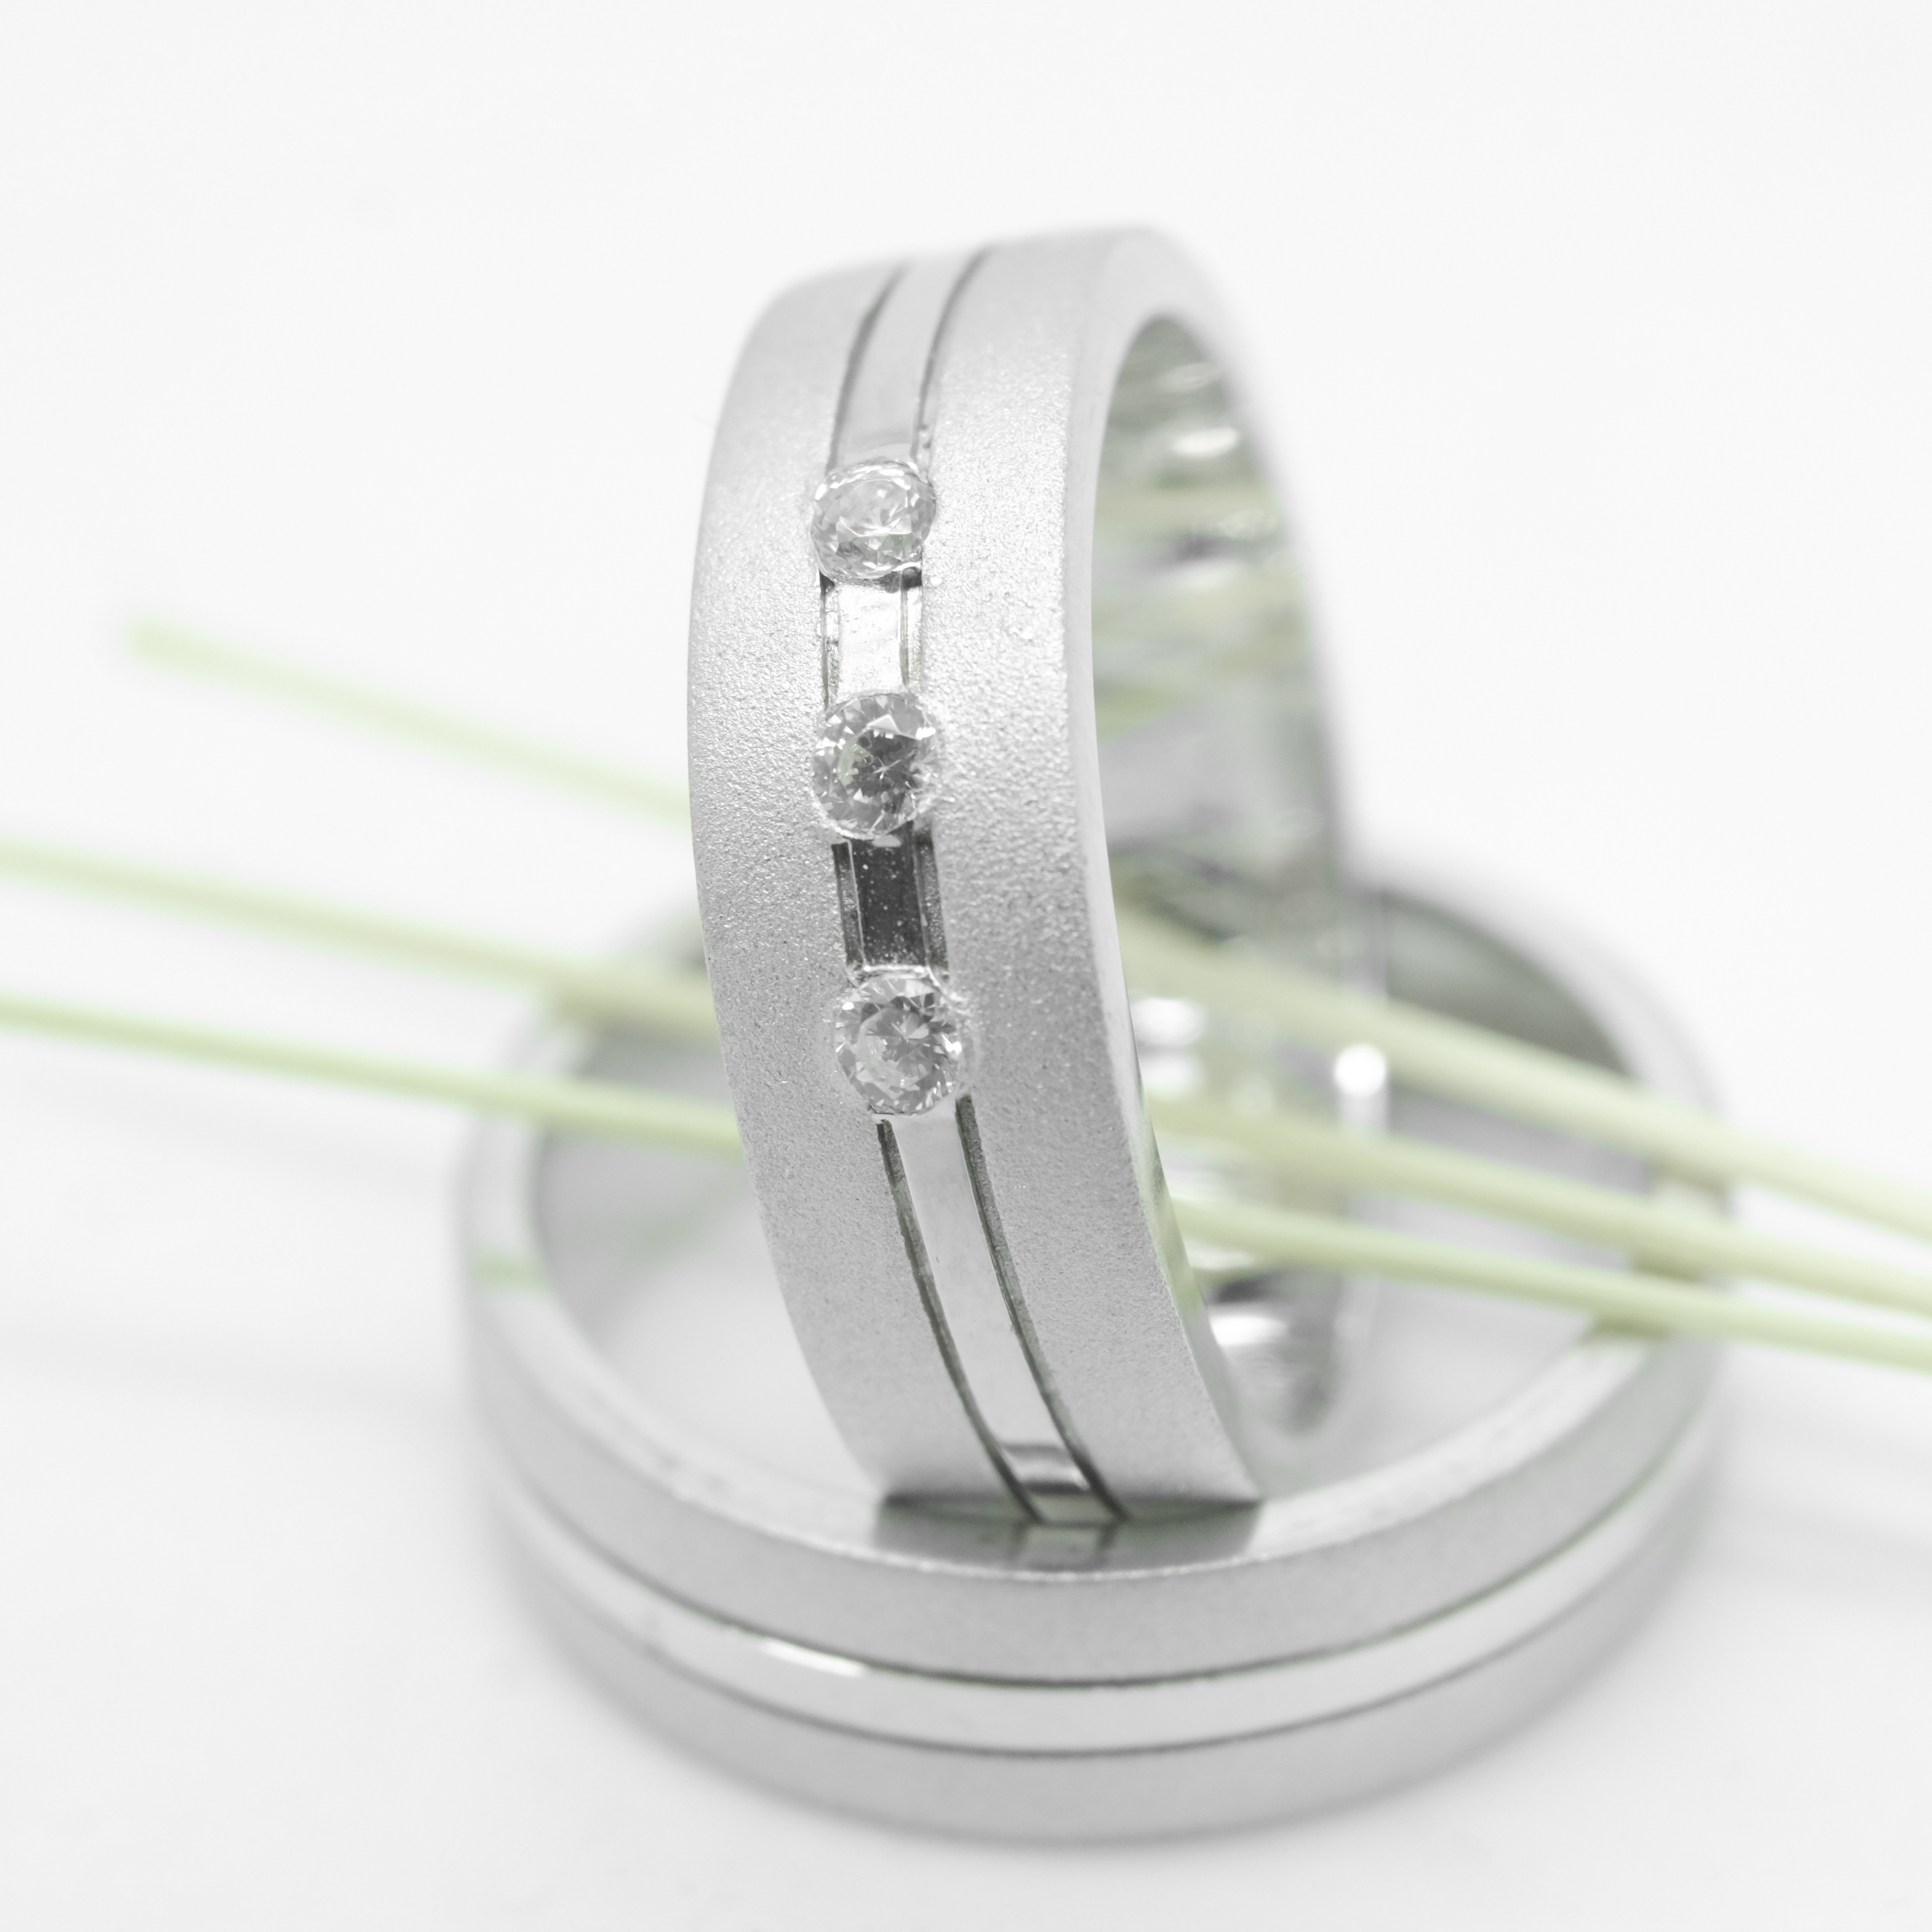
ring, marriage, product, fashion accessory, metal, platinum, jewellery, silver, wedding ring, wedding ceremony supply, titanium, engagement ring, Titanium ring